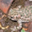
Label: frog